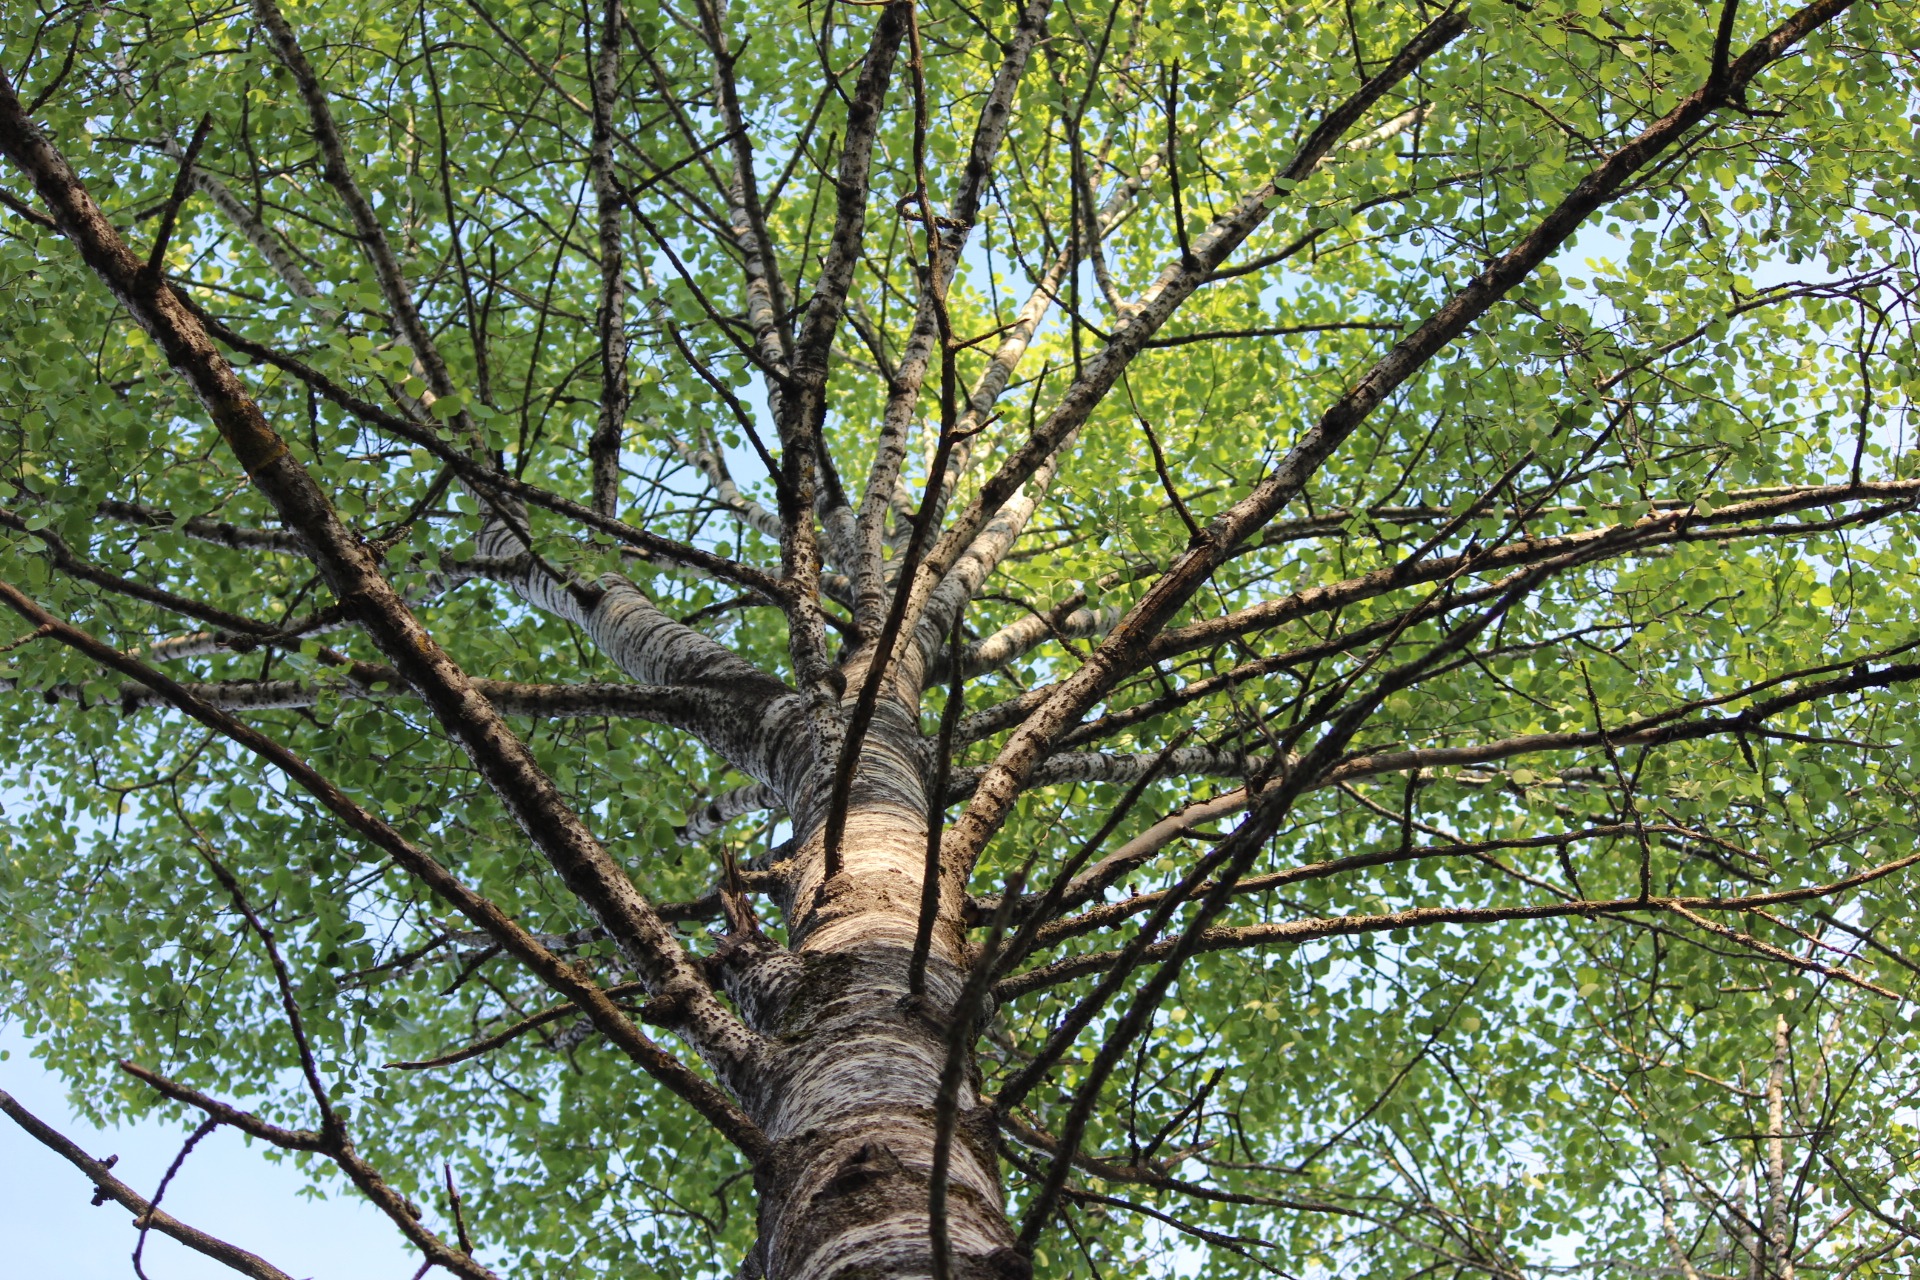
tree, forest, branch, plant, leaf, flower, trunk, birch, botany, branches, deciduous, oak, grove, woodland, finnish, flowering plant, woody plant, land plant, plane tree family